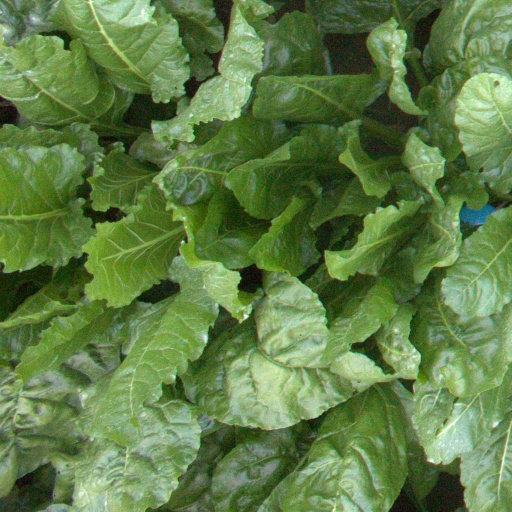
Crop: sugar beet